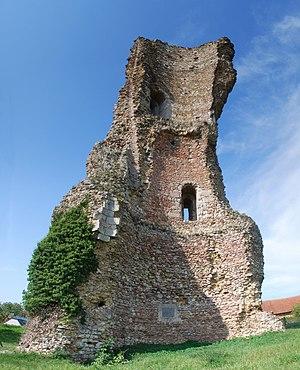
tour de l’Épaule, Gallardon, Eure-et-Loir (France). This building is classé au titre des Monuments Historiques. It is indexed in the Base Mérimée, a database of architectural heritage maintained by the French Ministry of Culture,
Gallardon est une commune française située dans le département d'Eure-et-Loir, en région Centre-Val de Loire.
Cet article recense les monuments historiques d'Eure-et-Loir, en France.
La tour dite de l’Épaule, est un donjon féodal du XIIᵉ siècle, témoin d'une place forte médiévale, classé monument historique en 1913, situé sur la commune de Gallardon en Eure-et-Loir.